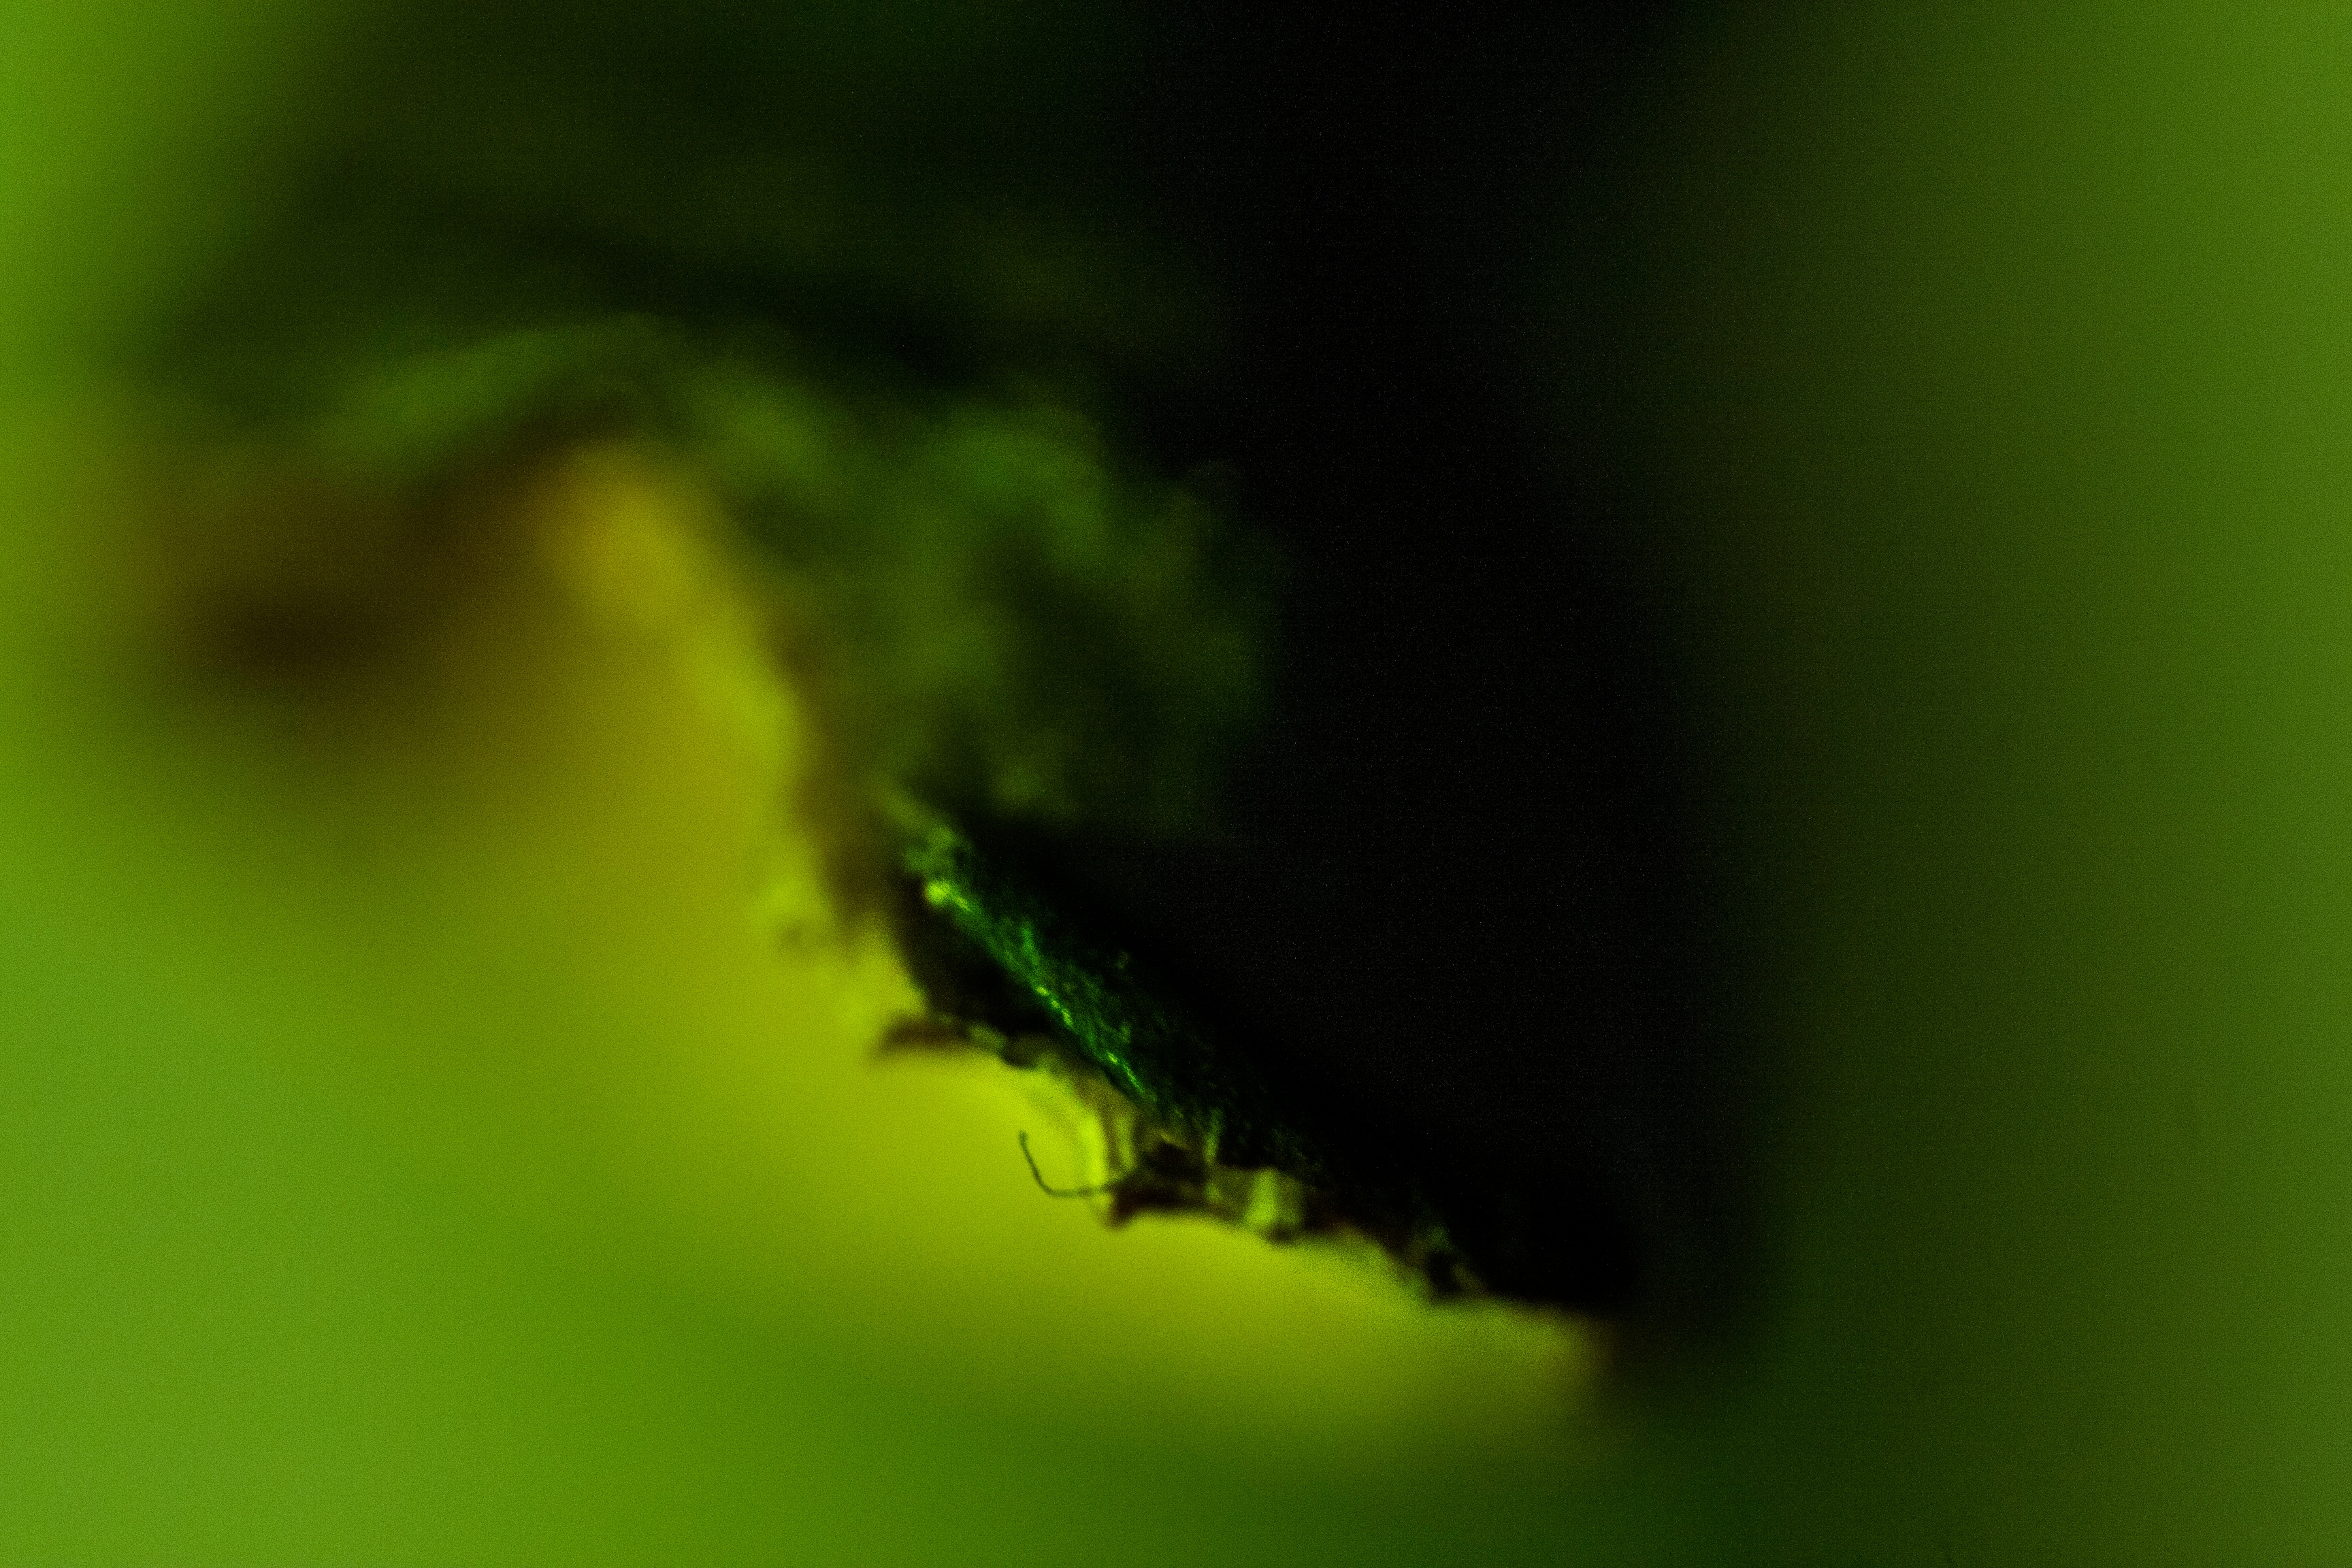
nature, grass, light, photography, sunlight, leaf, flower, green, insect, yellow, invertebrate, close up, macro photography, plant stem